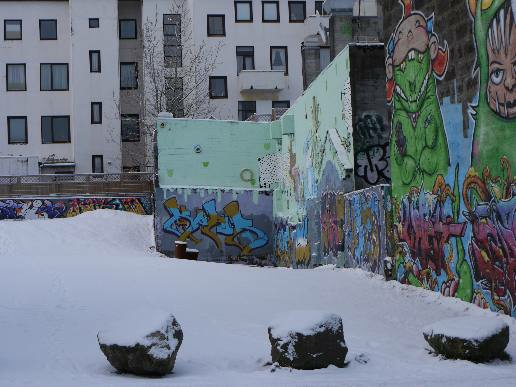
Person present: No